Chinese Tower

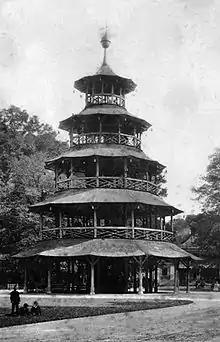
The original structure from 1895

The Chinese Tower was designed from 1789 to 1790 by Johann Baptist Lechner on a proposal by Joseph Frey as part of the planned citizens' park, nowadays known as the Englischer Garten. The construction was done by Johann Baptist Erlacher and Martin Heilmayr, two master carpenters with local roots. Chinese architecture was popular in Europe at the time, so Benjamin Thompson, who was in charge of construction of the not yet opened Englischer Garten, either proposed the construction of the Chinese Tower or undertook it himself. The Chinese Tower was inspired by the 50-metre Great Pagoda at the Royal Botanic Gardens in London, United Kingdom, which was itself inspired by the Majolica Pagoda in Peking, China. Two years after the construction of the "great pagoda" as the tower was known at the time, the first royal festival was held at the Englischer Garten, which was known as "Theodors-Park" at the time. In the same year the entire park including the Chinese Tower were opened to the public; the park had earlier been the private hunting ground of the House of Wittelsbach.